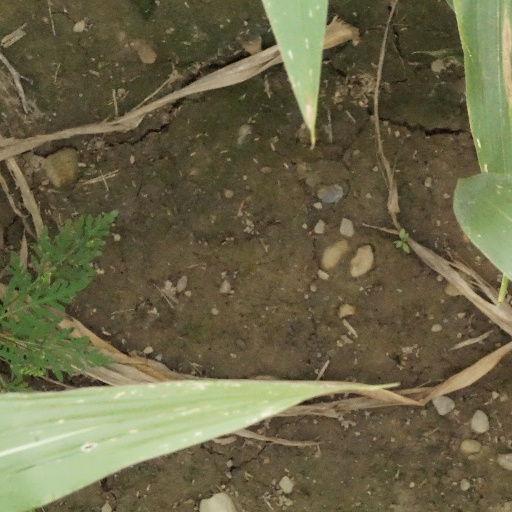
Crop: maize; corn